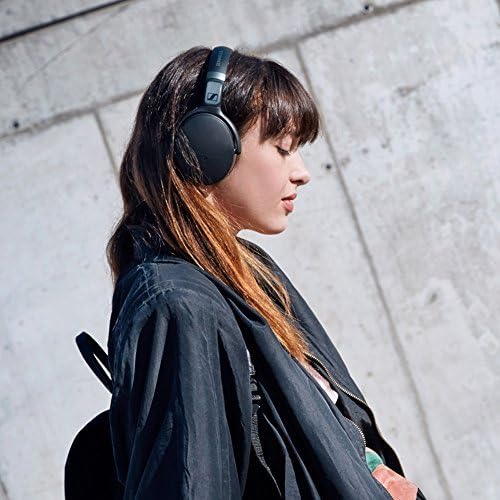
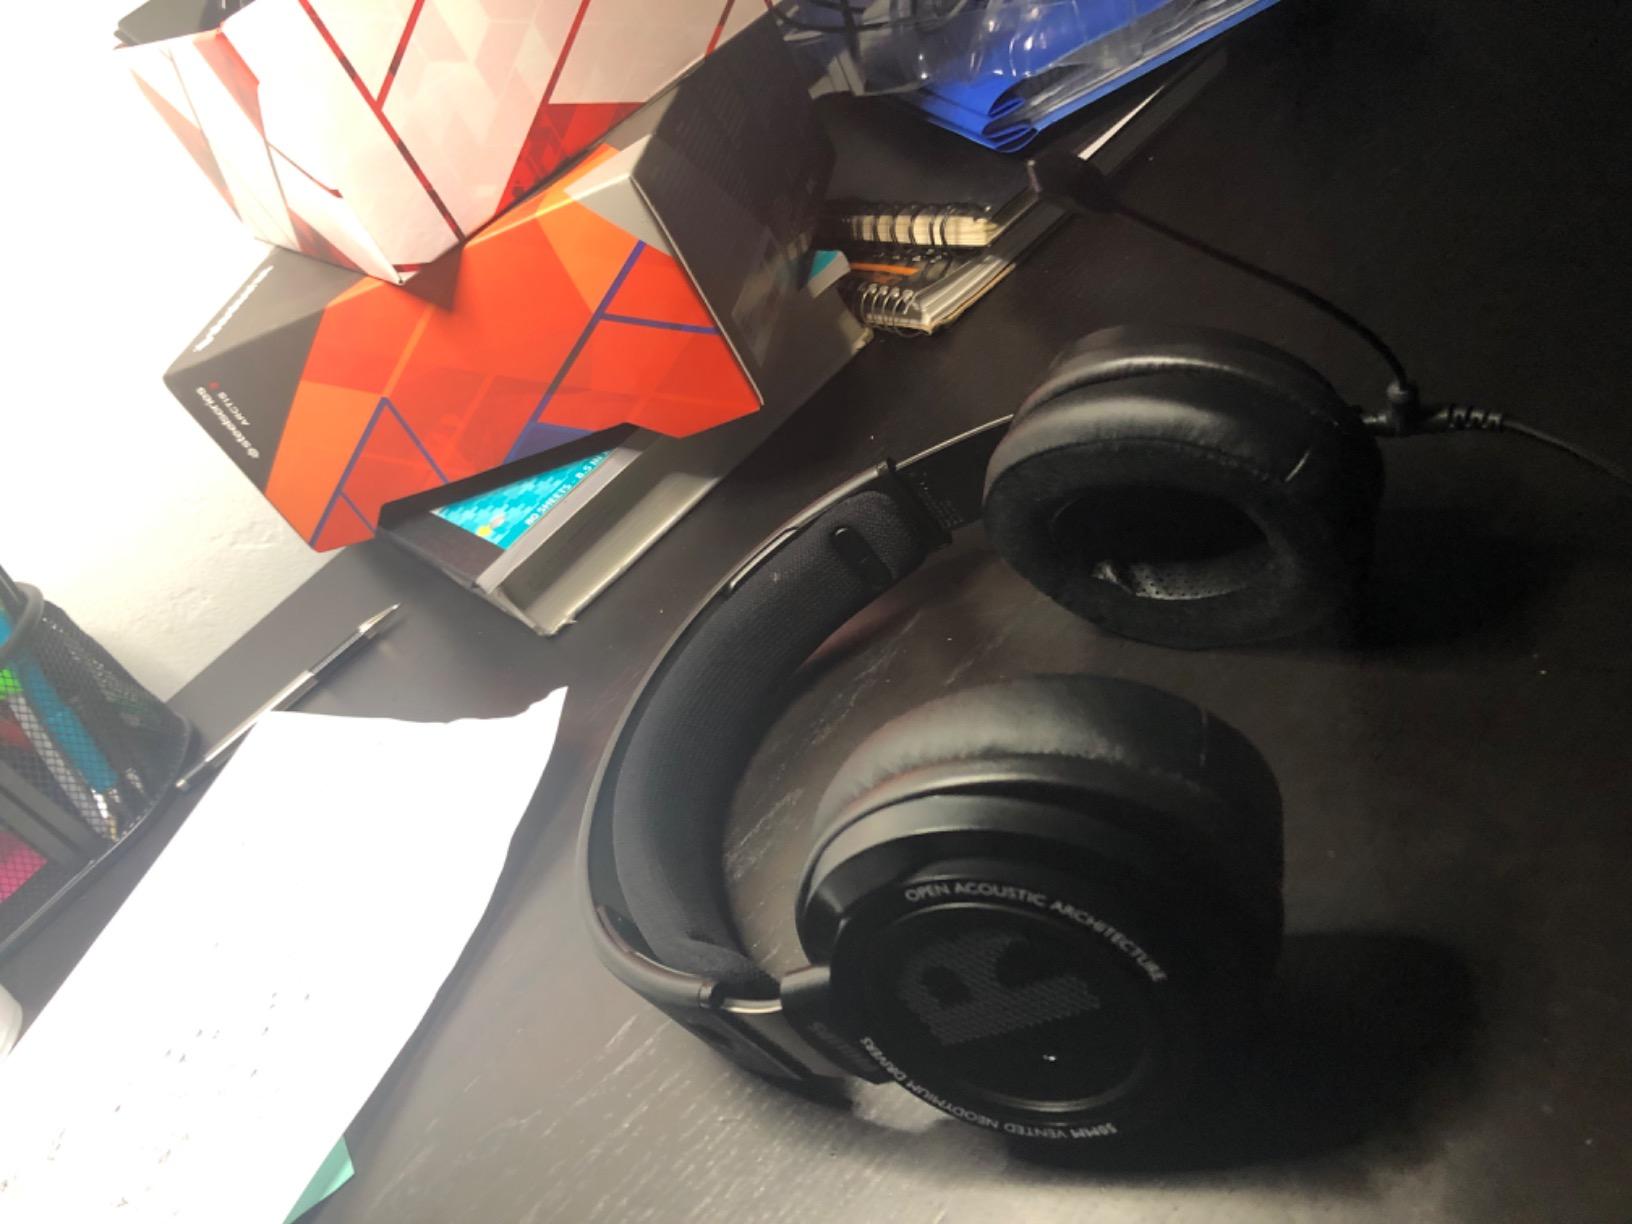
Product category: headphones
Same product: no